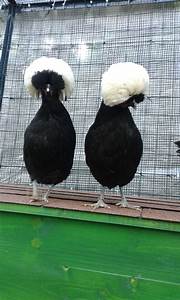
Label: chicken